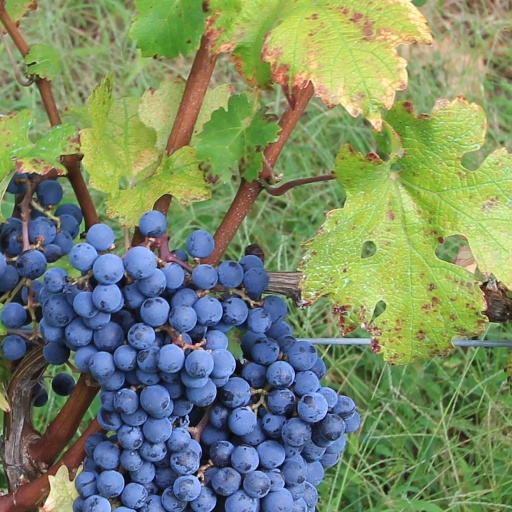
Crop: grape